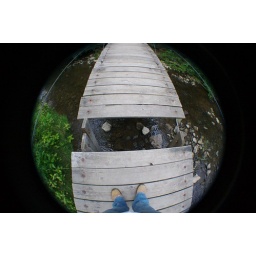
80-foot wooden suspension bridge over Eighteenmile Creek